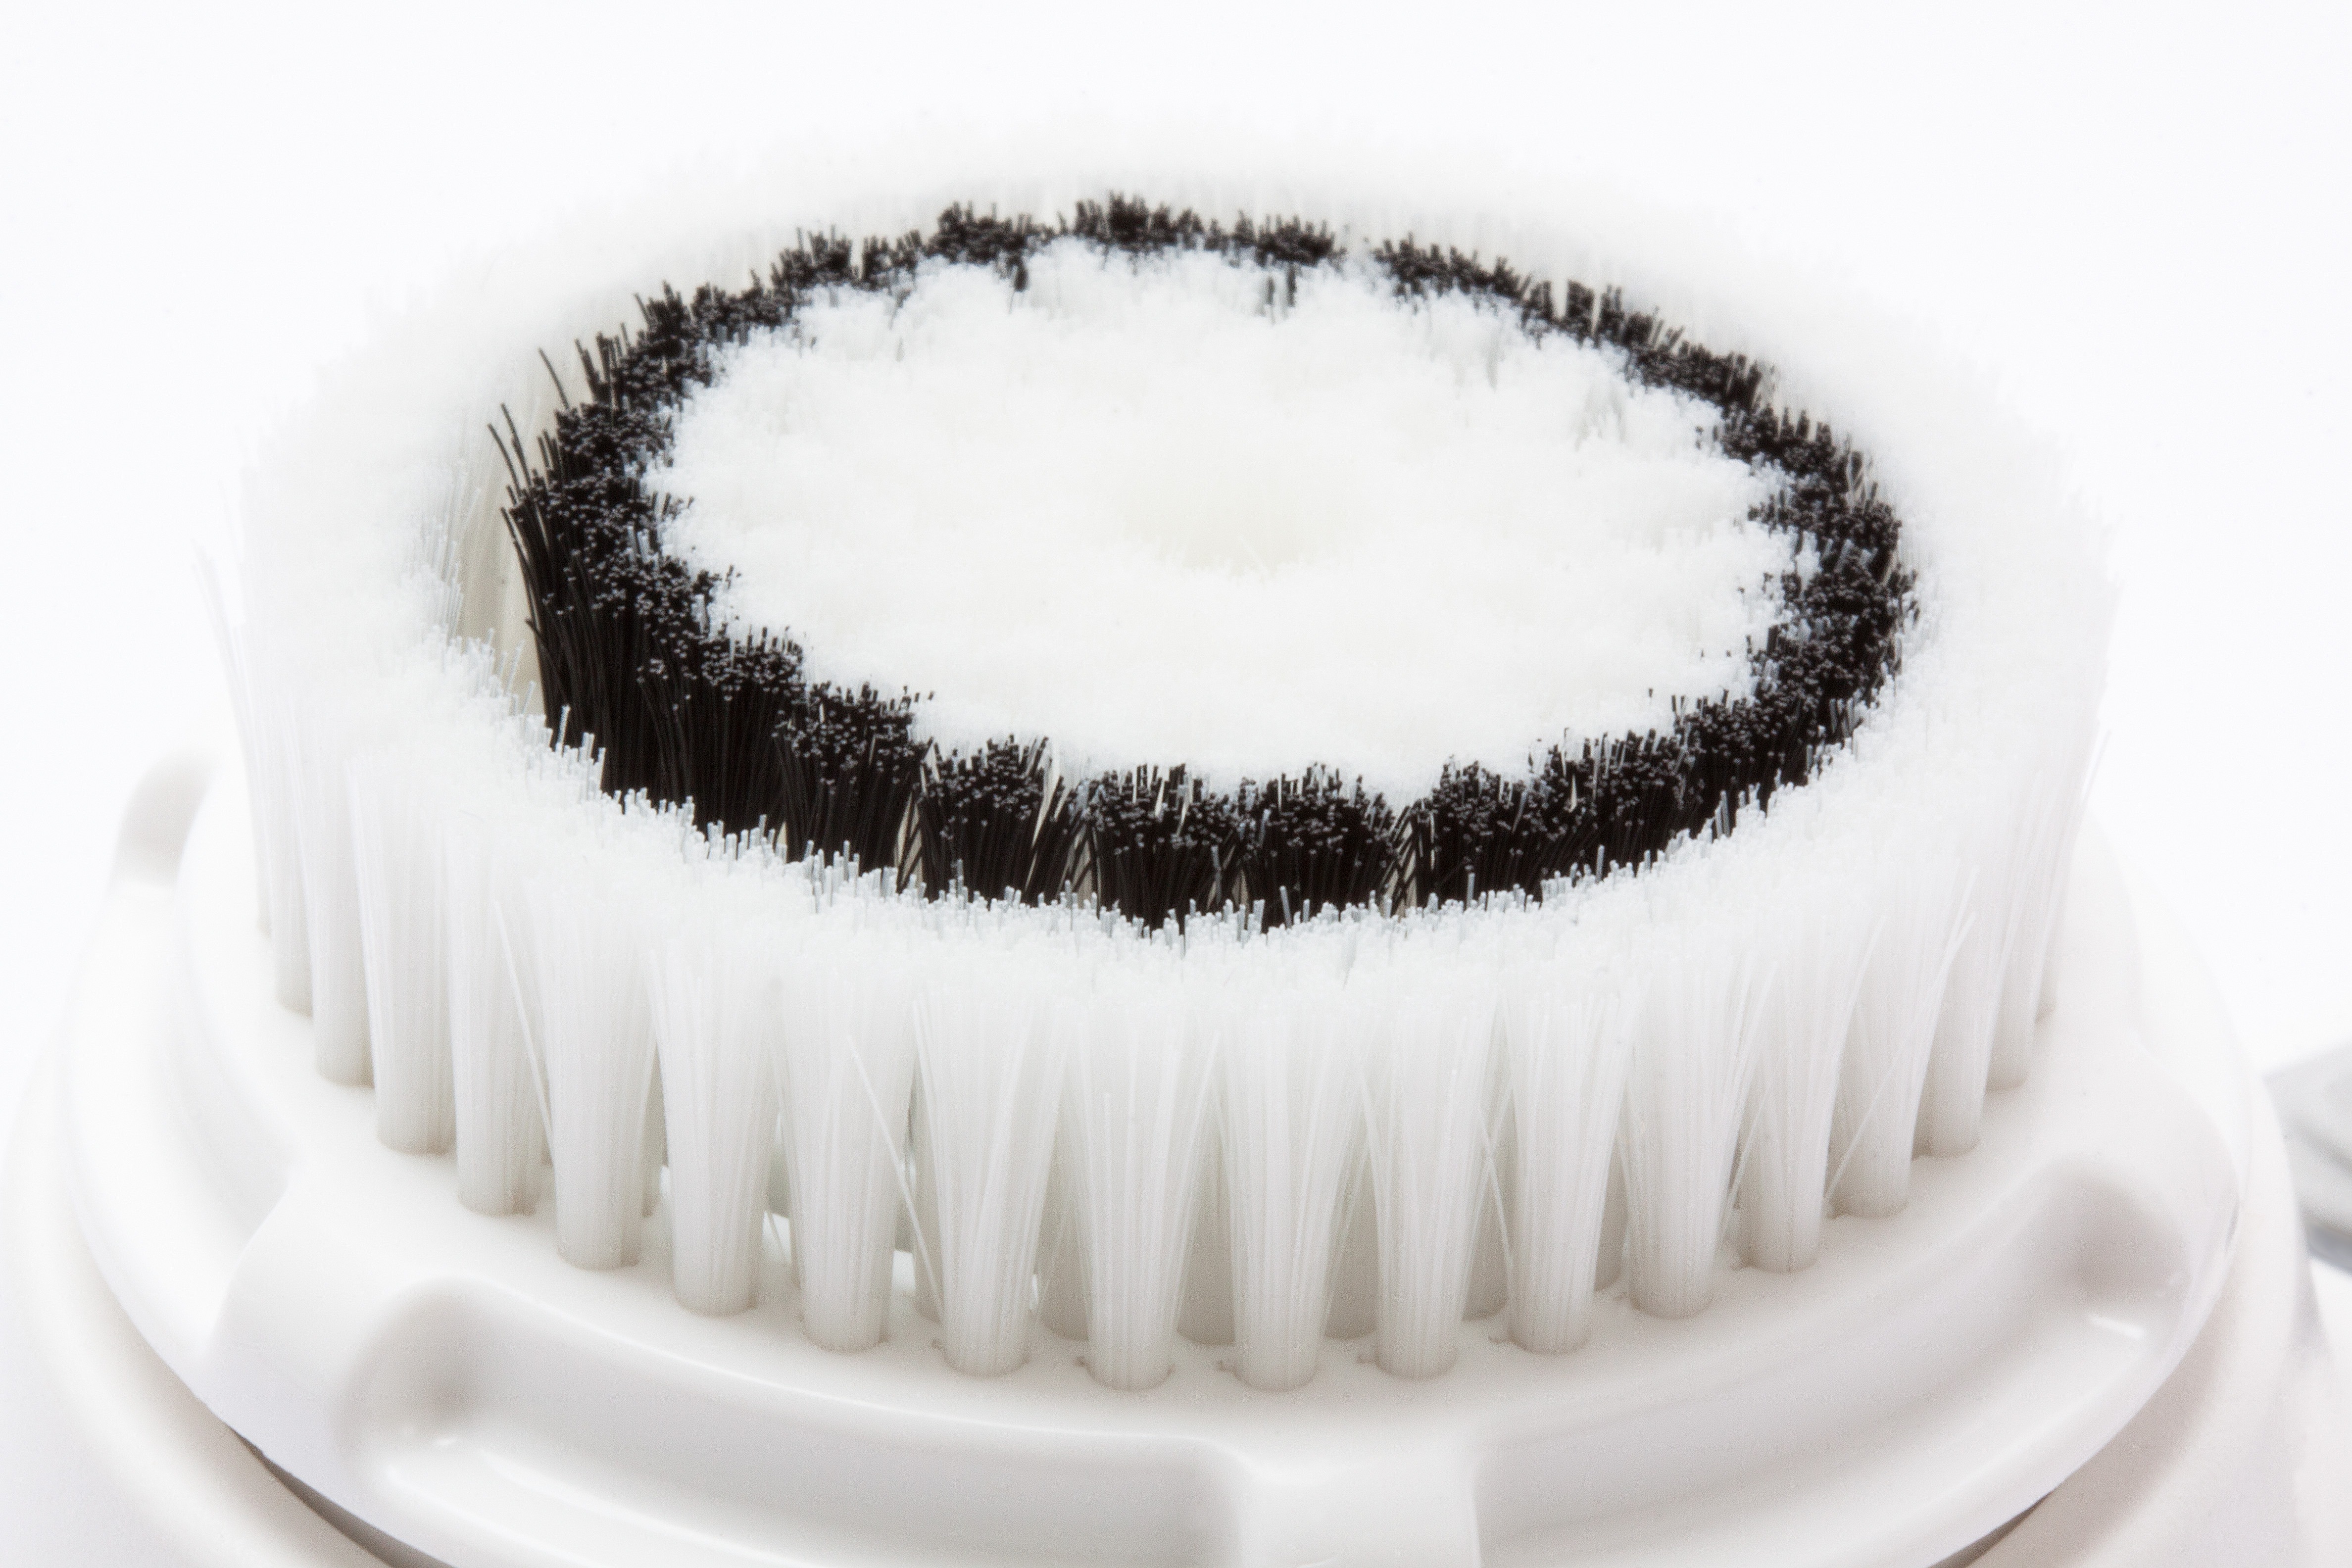
white, food, dessert, cake, birthday cake, icing, beauty, cosmetics, patented, baked goods, flavor, sensitive, brush head, ergonomic, dermatology, dishware, buttercream, cake decorating, skin cleansing, skin cleaner, beauty care, sophisticated technology, professional facial cleansing, cleaning brush, sonic method, fine complexion